Sky position (RA, Dec in degrees): 130.352, 24.012
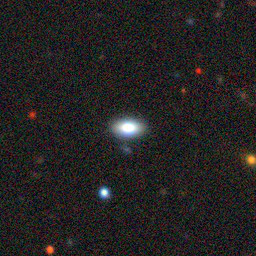
Galaxy morphology: In-between Round Smooth Galaxies